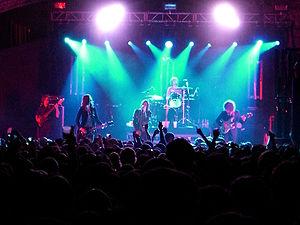
Is This It est le premier album studio du groupe new-yorkais de rock indépendant The Strokes, sorti le 27 août 2001 en Europe, sur le label Rough Trade Records et le 9 octobre 2001 aux États-Unis, sur le label RCA. Il fait suite à leur premier EP The Modern Age, publié quelques mois plus tôt. Julian Casablancas écrit et compose seul quasiment tous les morceaux et le groupe commence à enregistrer en mars 2001 avec le producteur Gil Norton. Mais leur collaboration est jugée insatisfaisante par la formation et c'est finalement Gordon Raphael, déjà producteur de The Modern Age, qui poursuit l'enregistrement dans un studio à Manhattan.